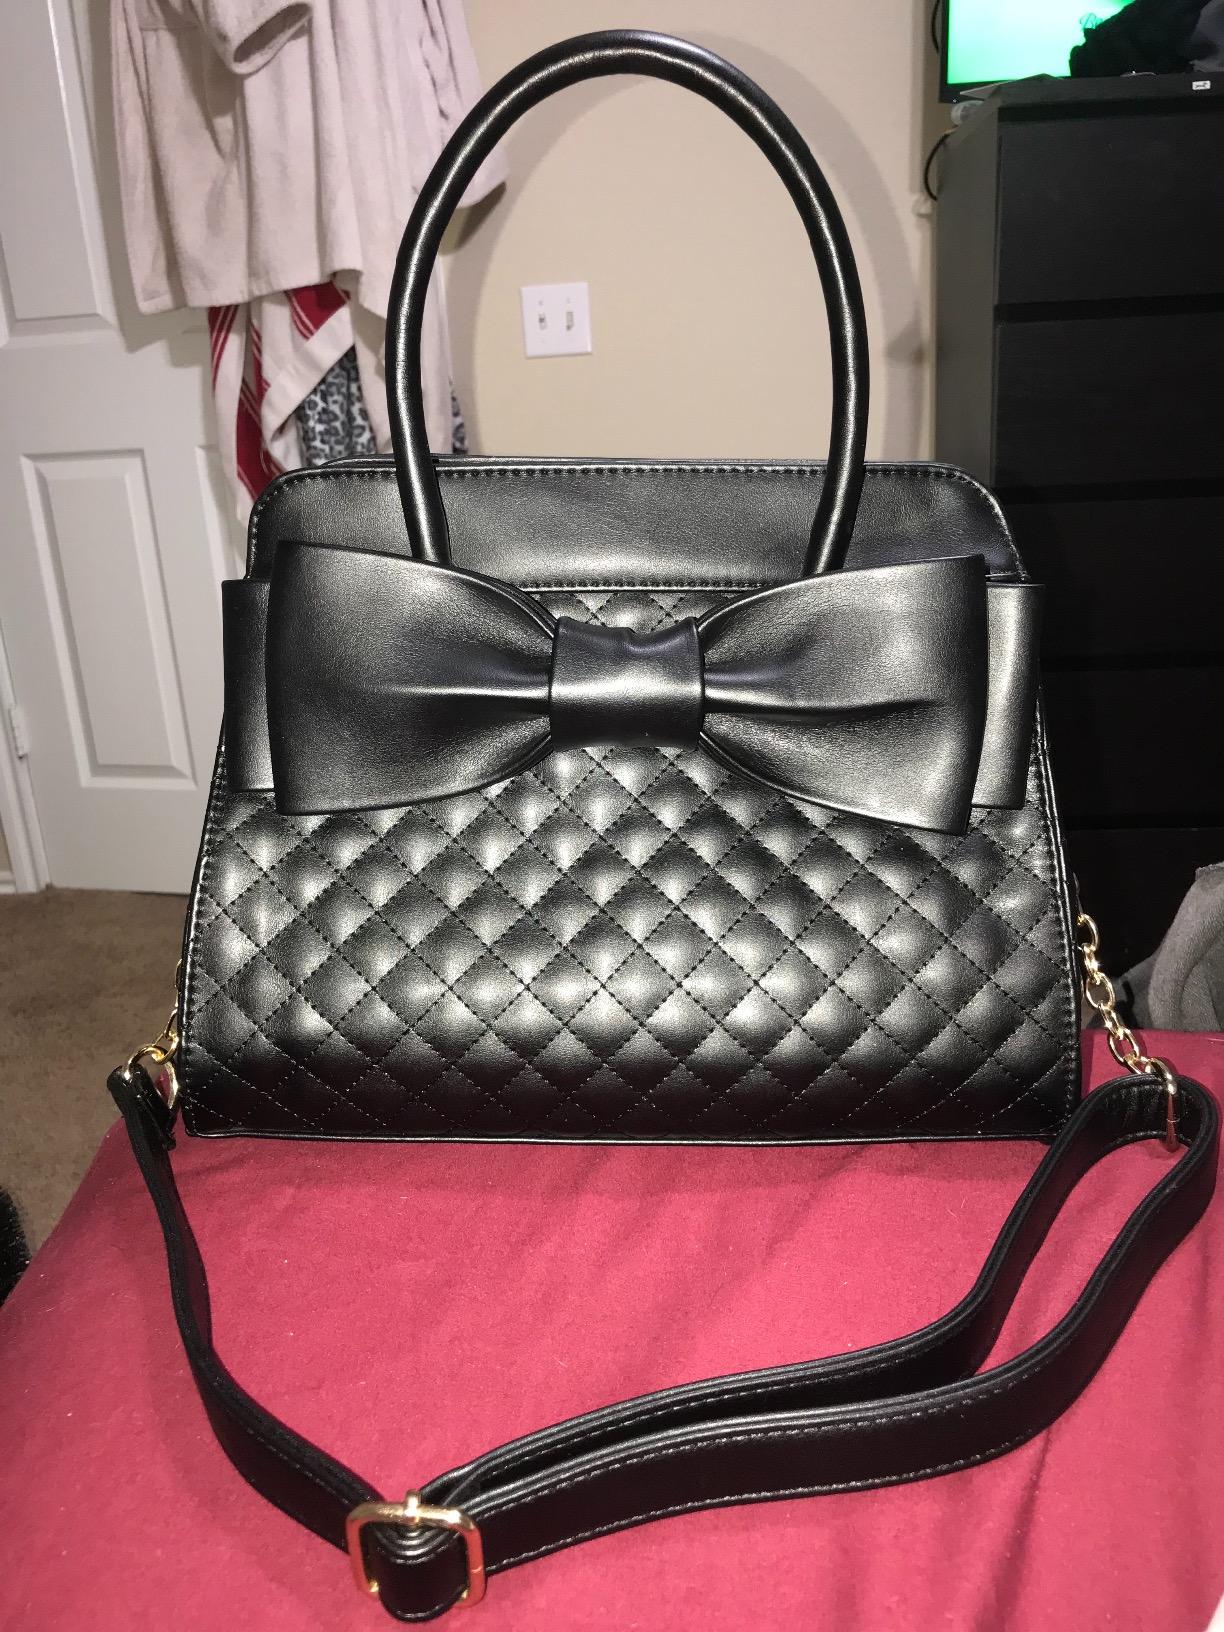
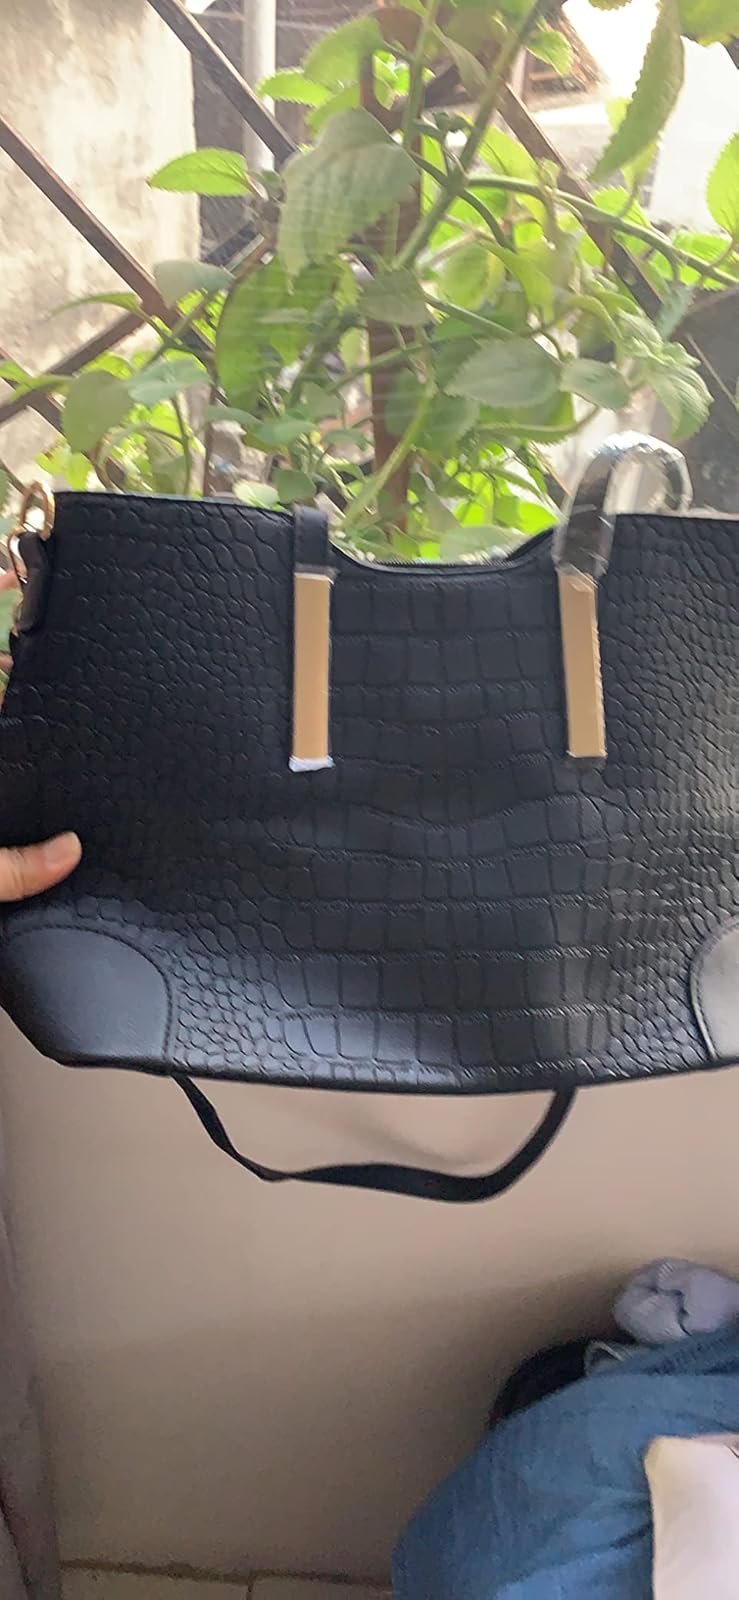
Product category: accessories_handbag
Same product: no